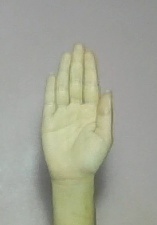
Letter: seen